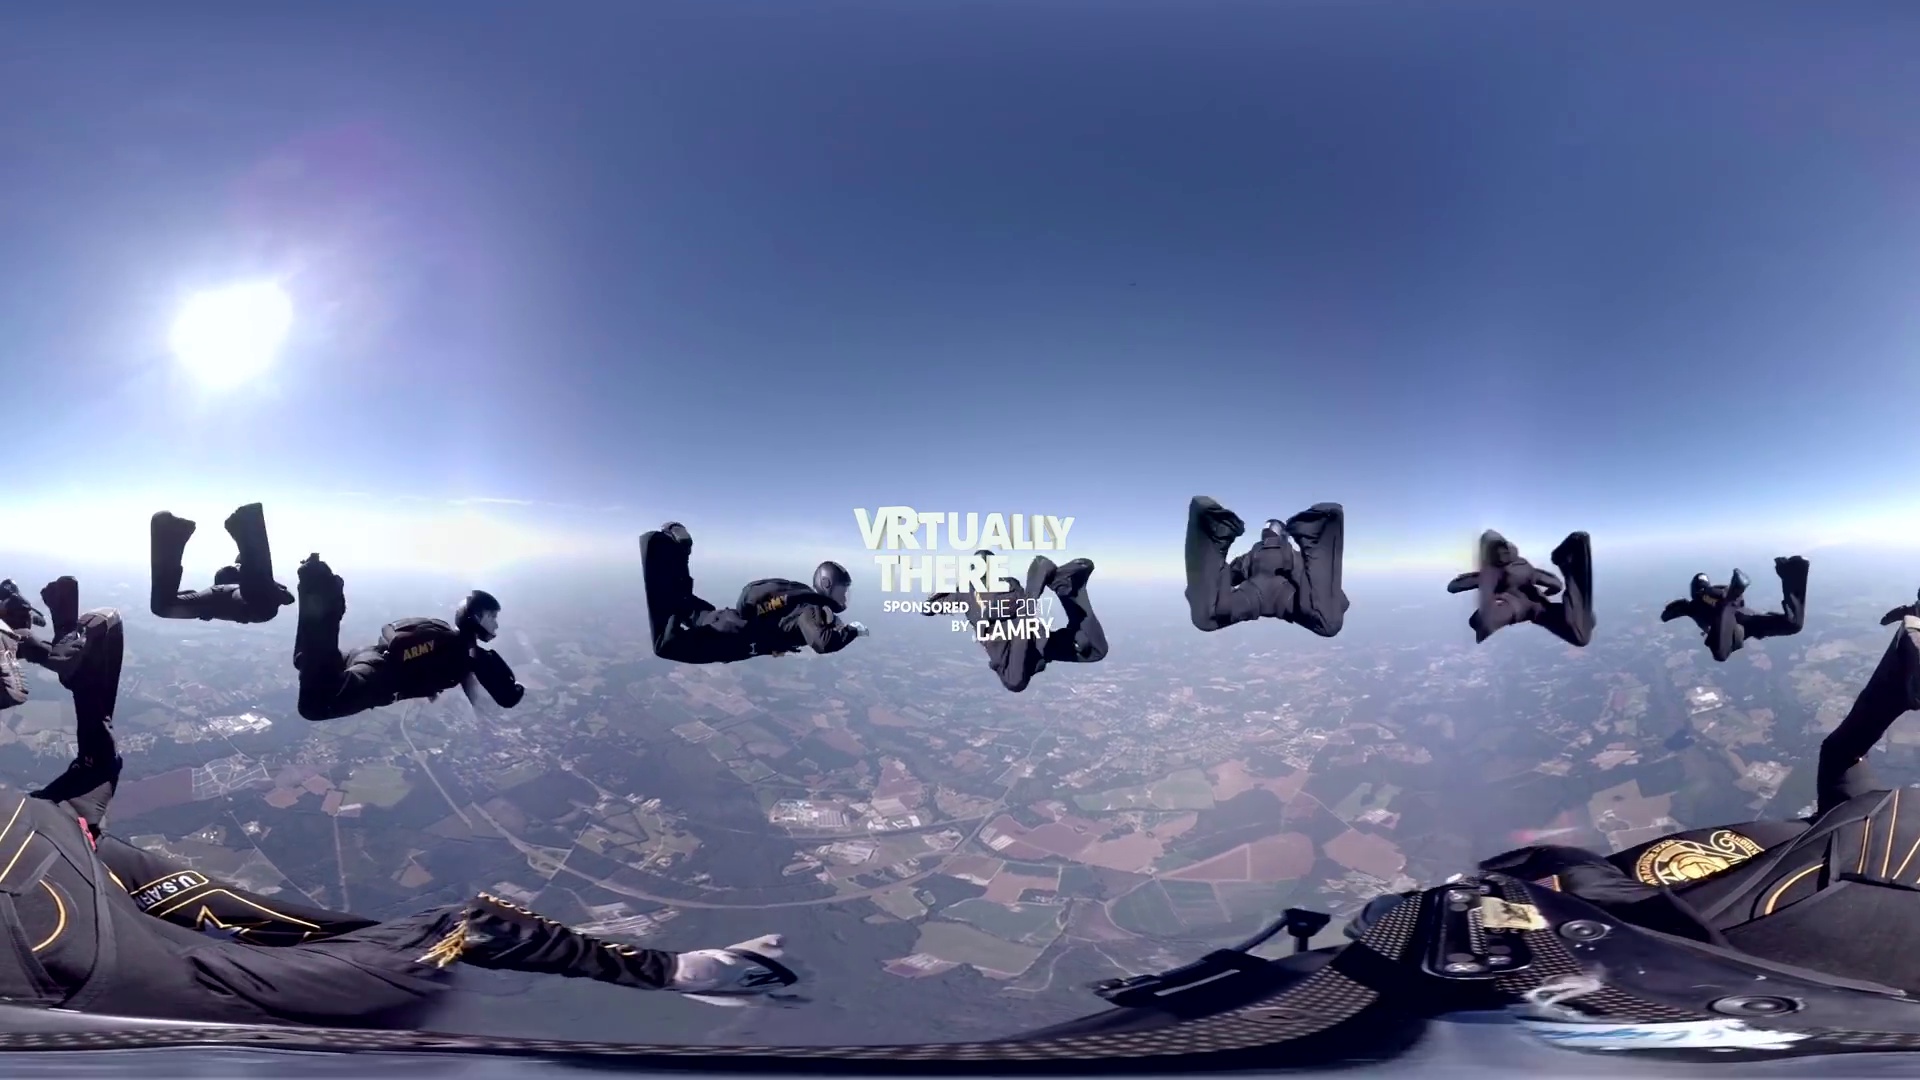
Referred object: a skydiver wearing a suit labeled 'ARMY'

Referred object: the white 'VIRTUALLY THERE' logo